Chagga states

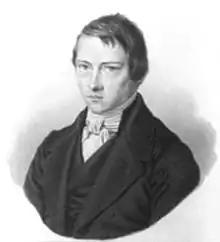
Johannes Rebmann, first European visitor to the Chagga States of Kilimanjaro in 1848–49

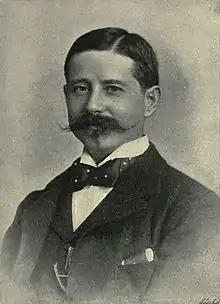
Portrait of Harry Johnston, he lived in Moshi for six months, first to refer to the domain as the Chagga states

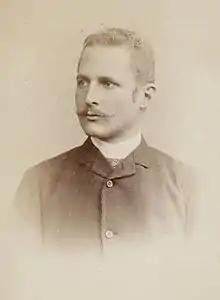
Hans Meyer, first European to ascend Kilimanjaro.

The mountain was already referred to by the Swahili as ""Kilima Ndsharo"" (or "Dscharo"), "The Country of Dschagga," at the coast in the early 19th century. Rebmann said the mountains meaning from Swhaili is "Great Mountain" or "the Mountain of the Caravans" in 1848–1849, referring to the mountain that could be seen from a great distance and acted as a signpost for travelers. He and Krapf discovered that different adjacent peoples had different names for it: the Taita just reduced the coastal Swahili name to ""Ndscharo"." The Kamba termed it "Kima ja Jeu," or "Mountain of Whiteness." The Maasai dubbed it ""Ol Donyo Eibor"," or "White Mountain." It was simply referred to as ""Kibo"" by the Chagga themselves, particularly the Kilema and Machame. By 1860, Rebmann's German spelling of "Kilimandscharo" from 1848 to 1849 had adopted the anglicized name "Kilimanjaro".